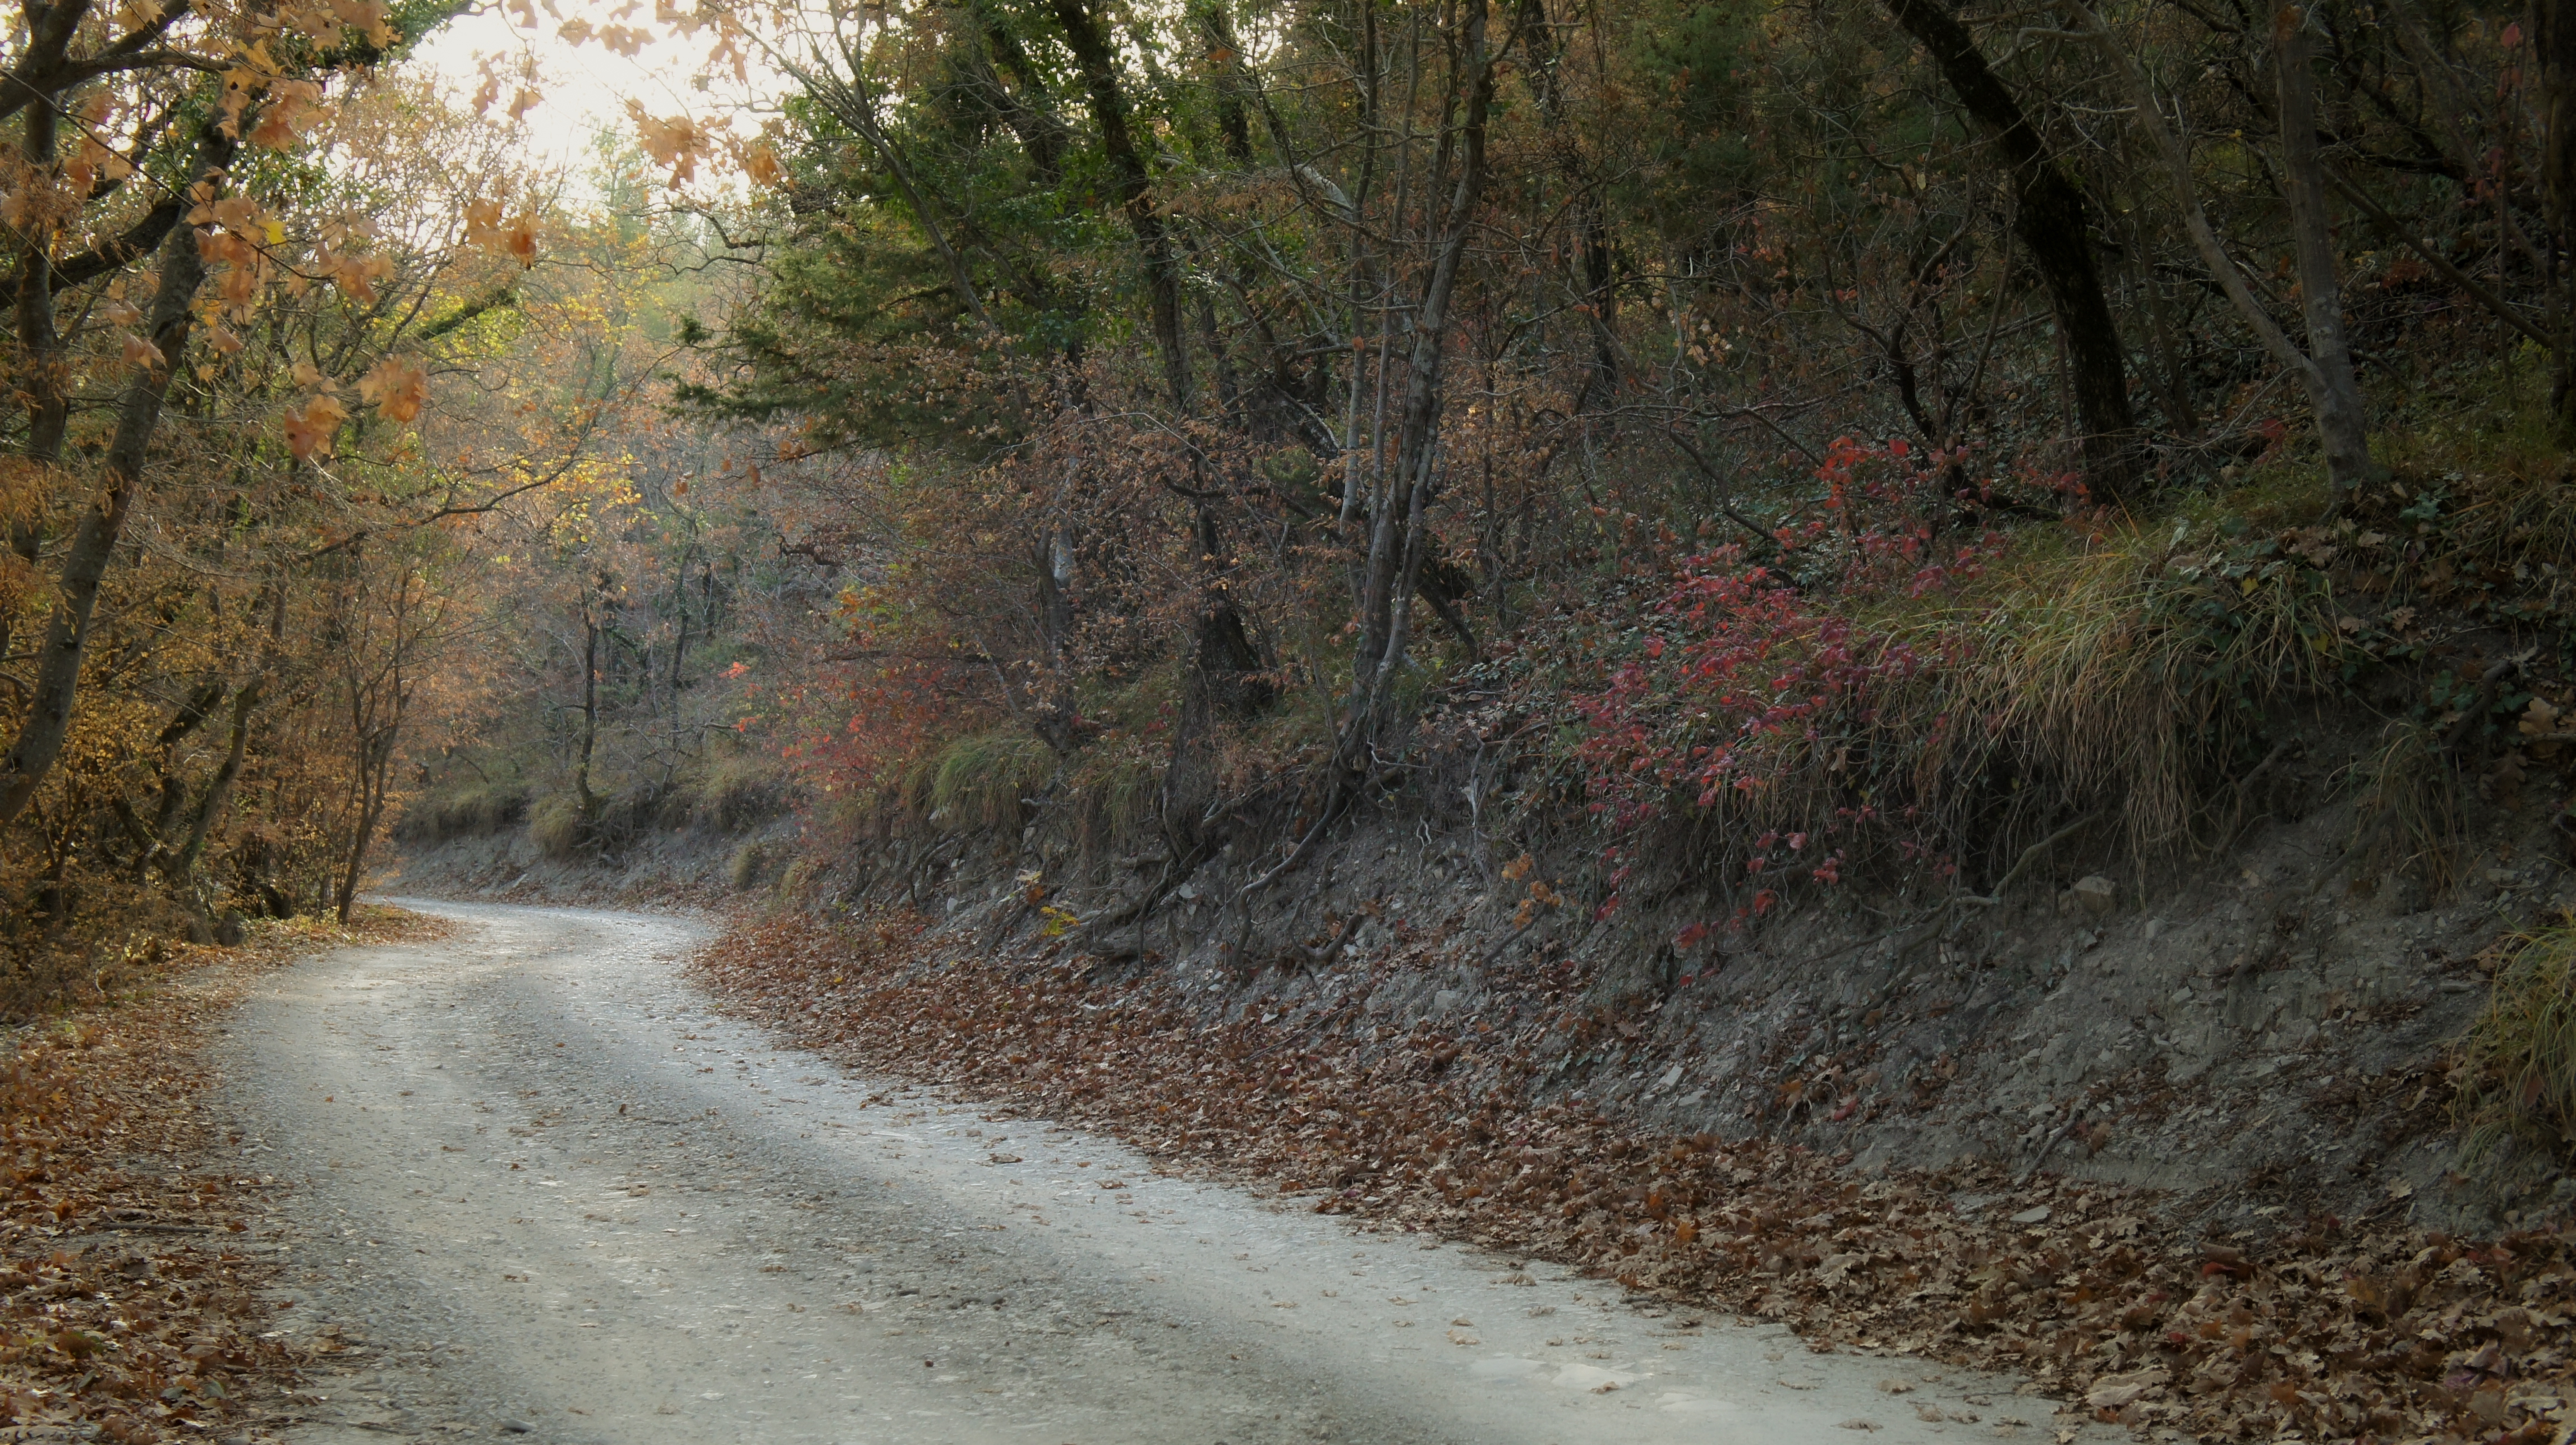
road, forest, autumn, foliage, trees, tree, nature, leaf, natural landscape, woodland, natural environment, dirt road, trail, atmospheric phenomenon, thoroughfare, deciduous, nature reserve, path, lane, biome, woody plant, state park, branch, infrastructure, plant, road surface, sunlight, landscape, grass, winter, temperate broadleaf and mixed forest, old growth forest, asphalt, Northern hardwood forest, nonbuilding structure